Lluís Gavaldà

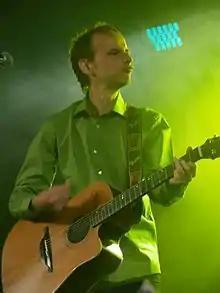
Gavaldà playing guitar (2009)

Lluís Gavaldà i Roig (Constantí, Tarragonès, Spain, 15 April 1963) is the singer and main composer of the group "Els Pets". With a degree in Anglo-Germanic philology, Gavaldà is mainly known for being the singer, guitarist and composer of Els Pets, together with Falin Cáceres (bass) and Joan Reig (drums).